1st Armoured Brigade (Australia)

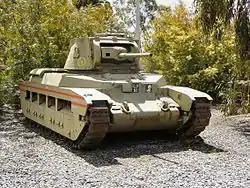
A former Australian Army Matilda II tank; the 1st Armoured Brigade operated this type between 1948 and 1955

In the postwar period, the Australian Army re-raised two armoured brigades – the 1st and the 2nd – in April 1948 within the part-time Citizens Military Force (CMF). The 1st Armoured Brigade was formed in New South Wales as part of Eastern Command, and was placed under the command of Macarthur-Onslow, who had previously held the post during the war. At this time, the brigade consisted of two armoured regiments – the 1st and 12th/16th – and the 6th Motor Regiment. The two armoured regiments operated reconditioned Matilda II infantry tanks in the post-war period. These tanks were considered obsolete, and were later supplemented with small numbers of Centurion main battle tanks which were issued only for training. The 6th Motor Regiment was issued M3 Scout Cars, which were also obsolete. The 1st Armoured Regiment was based at Parramatta, while the 12th/16th Armoured Regiment was spread across regional New South Wales with depots in Muswellbrook, Armidale, Tamworth, and North Maitland. 'A' Squadron of the Newcastle-based 15th Amphibian Assault Regiment, was assigned to the brigade to provide an amphibious capability, and operated LVT(A)4s. As of 1953, the 1st Armoured Brigade's headquarters were located in Lancer Barracks at Parramatta.